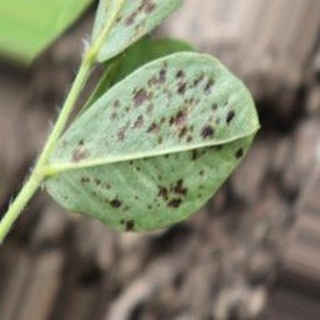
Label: groundnut_rust